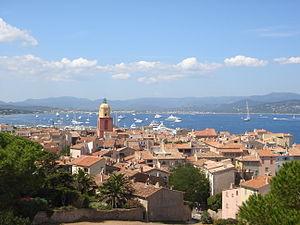
Saint-Tropez est une commune française située dans le département du Var en région Provence-Alpes-Côte d'Azur, chef-lieu du canton de Saint-Tropez.